History of the Czech lands

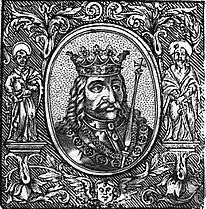
King George of Podebrady, one of the first promoters of united Europe

In 1355, Charles IV travelled to Rome where he was crowned the Emperor of the Holy Roman Empire. He ruled as the Holy Roman Emperor for over 20 years and managed to secure the title of the King of Romans for his eldest son Wenceslaus IV.